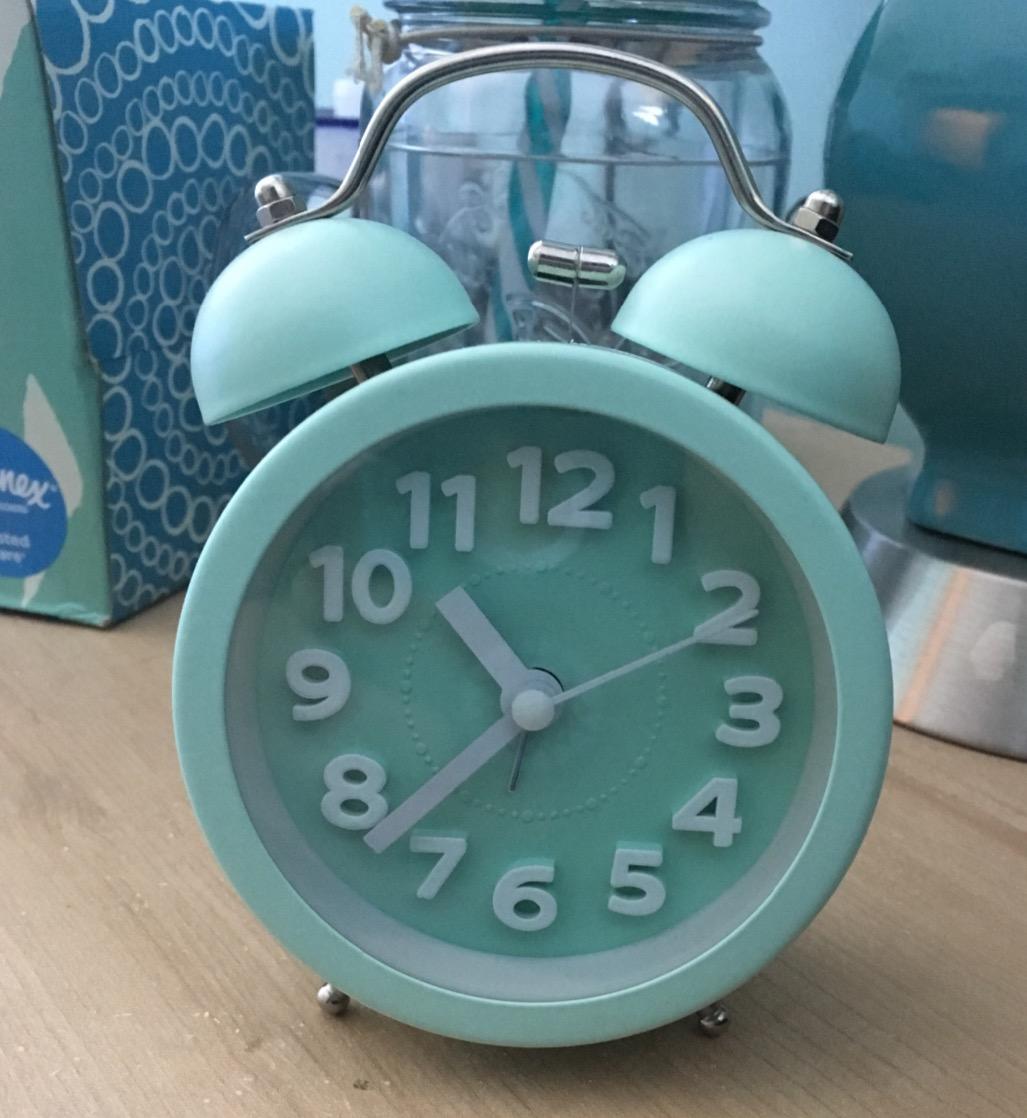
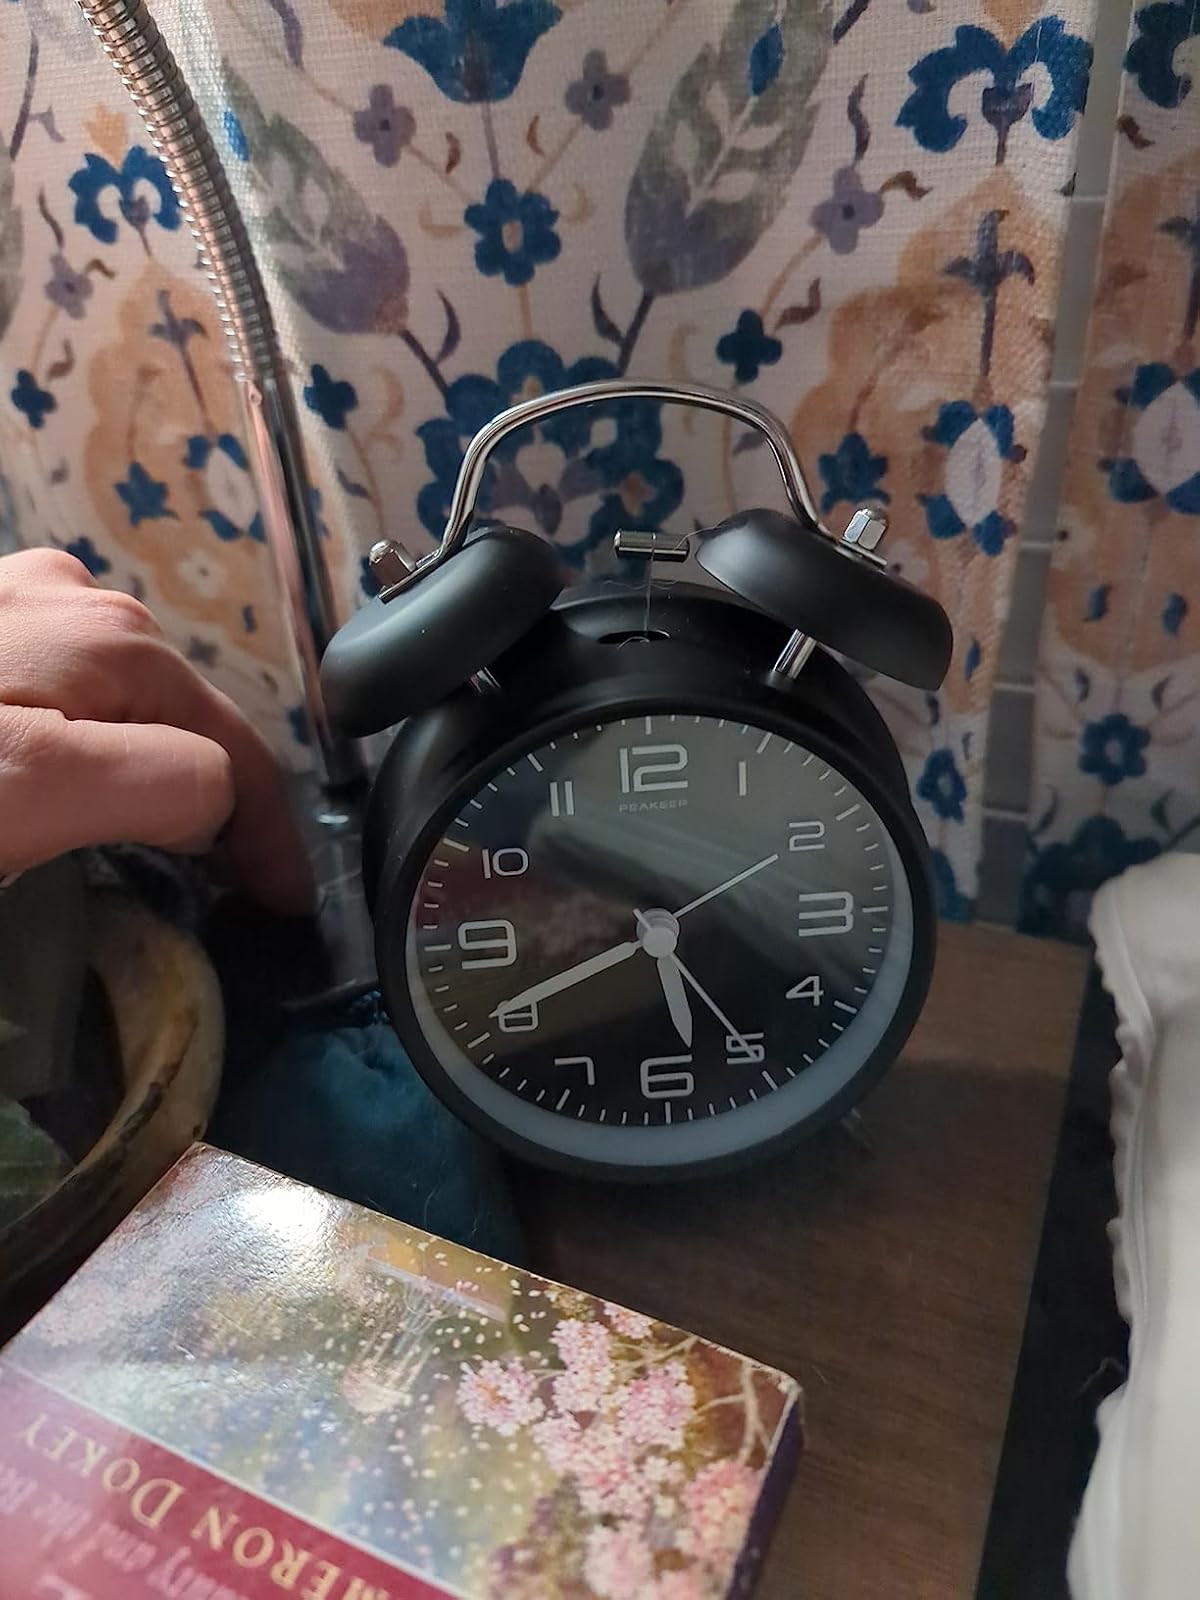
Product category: clock
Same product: no